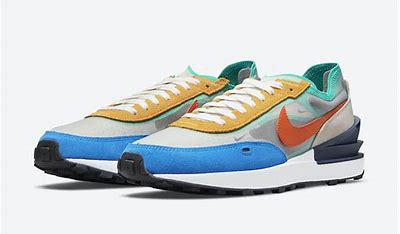
Brand: Nike
Model: Waffle One